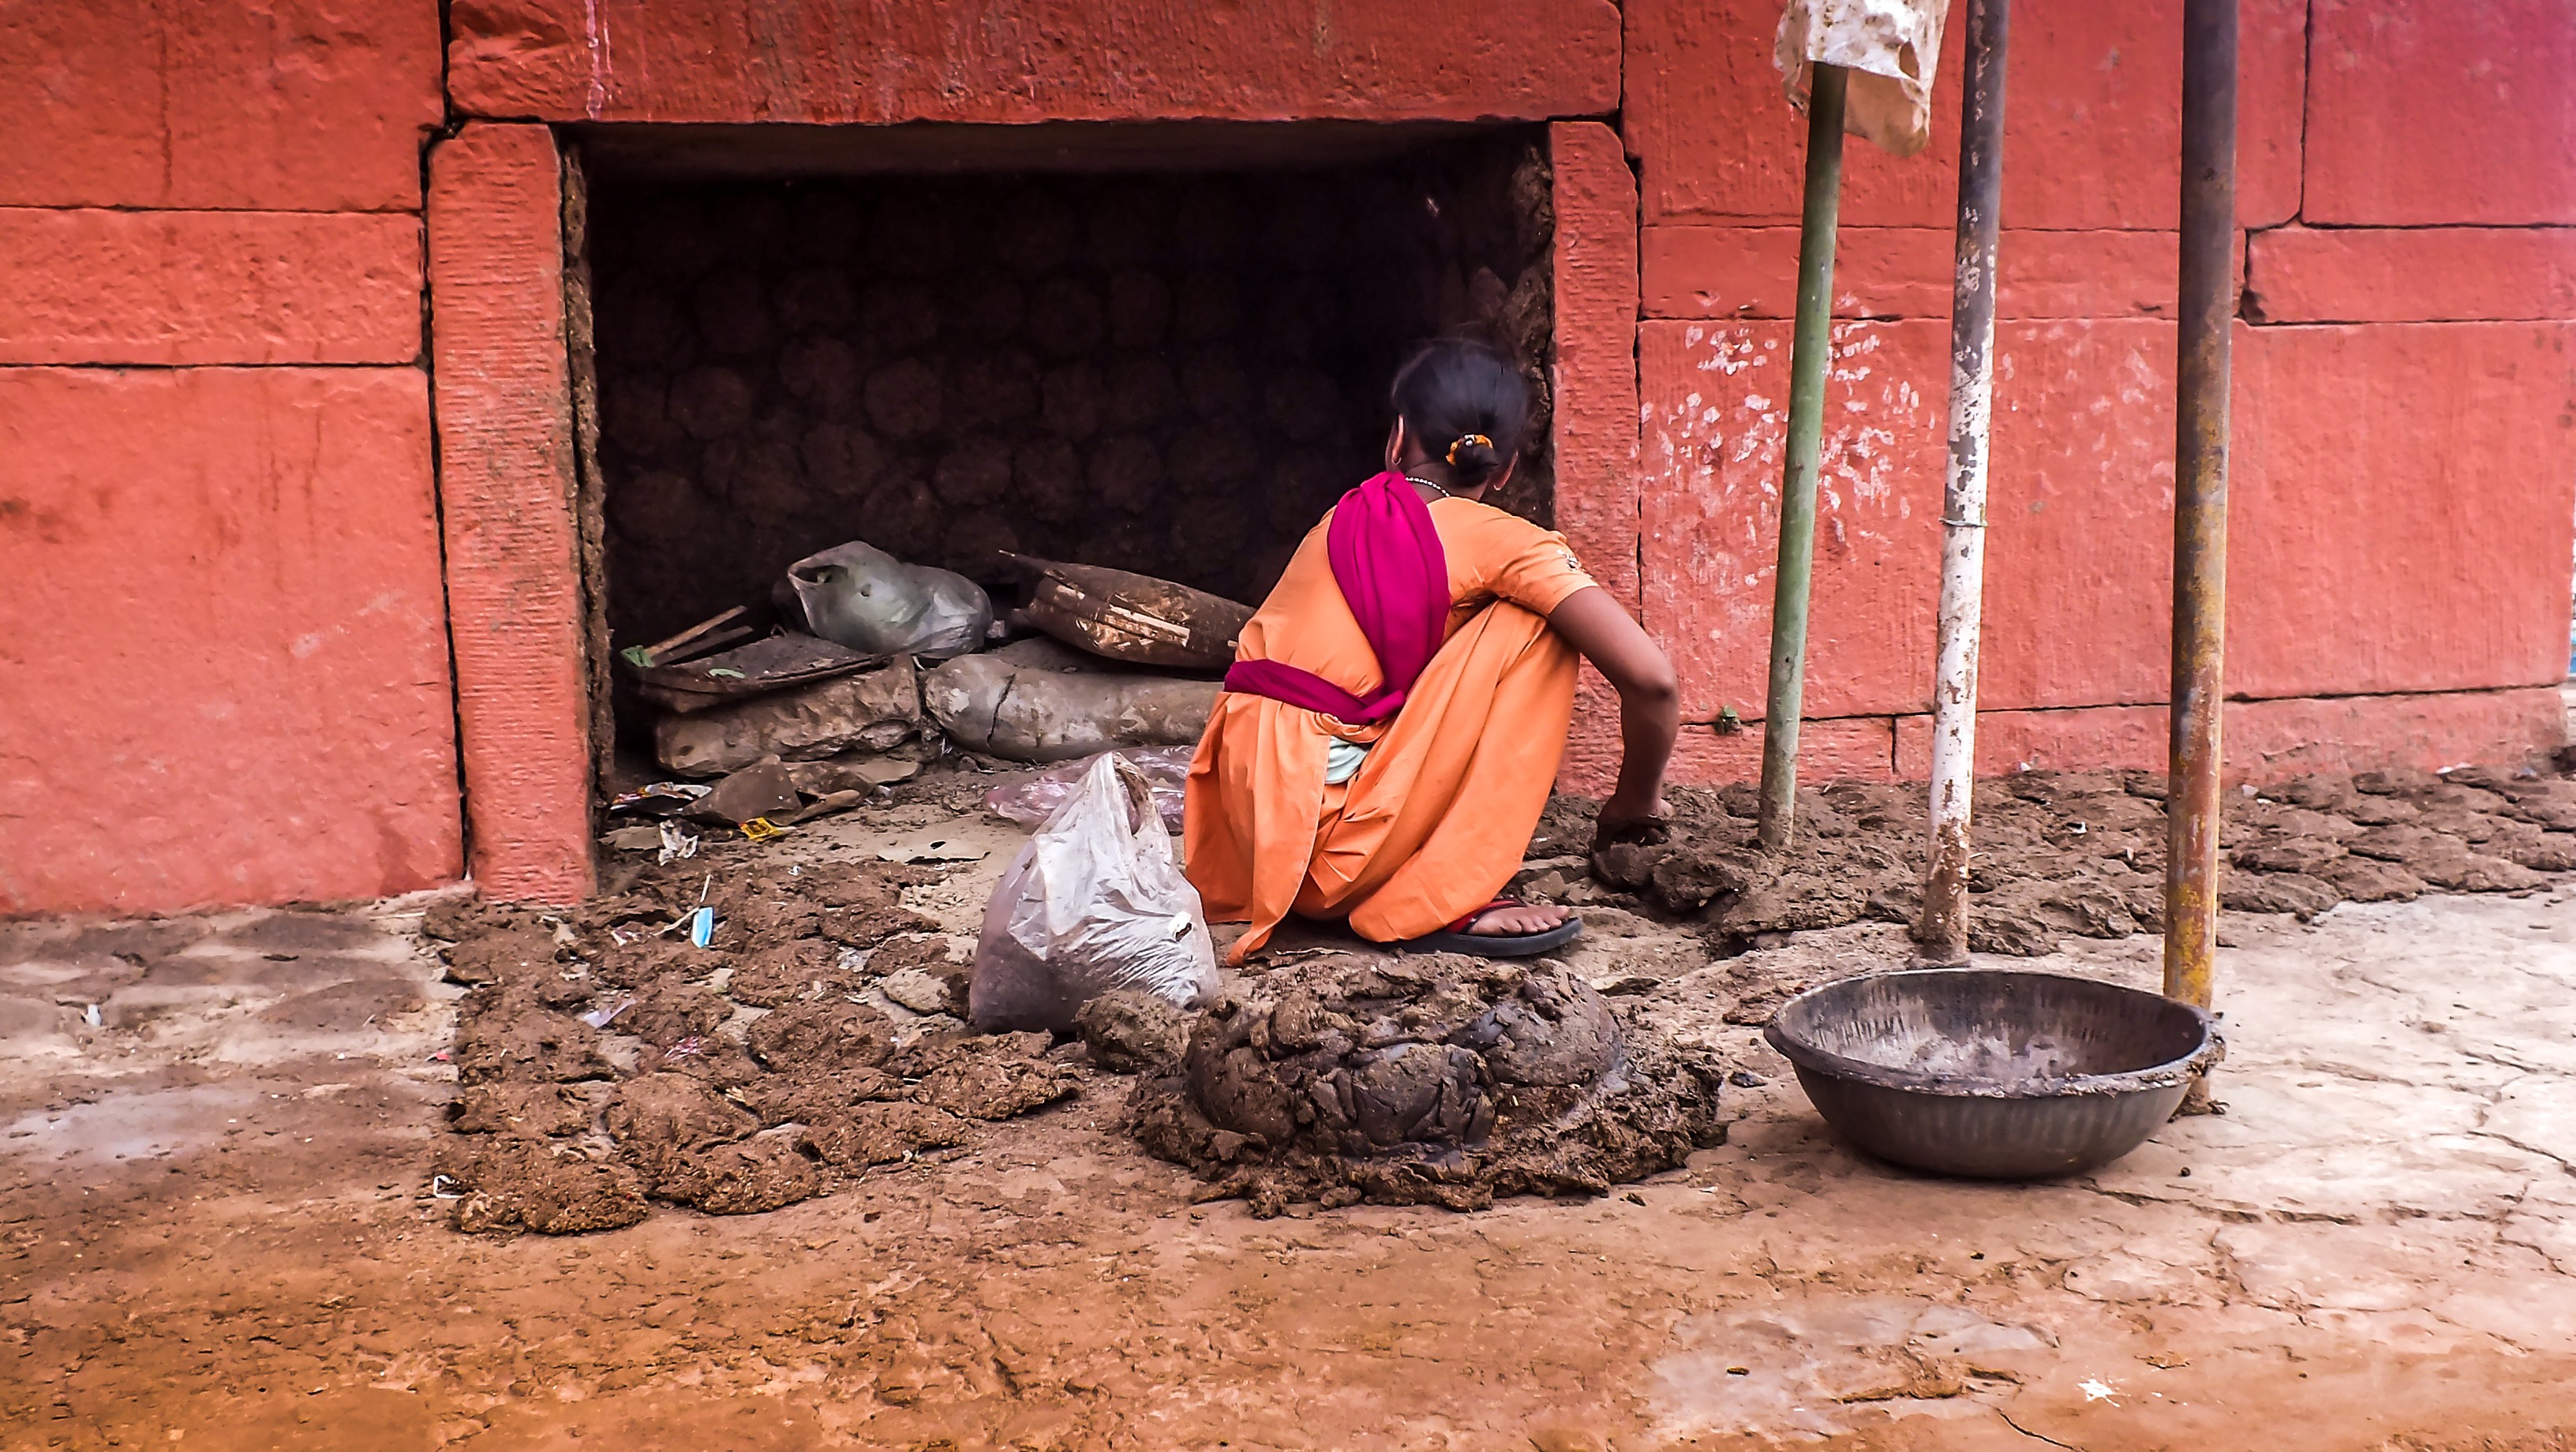
girl, street, city, travel, red, journey, color, soil, asia, sightseeing, tourism, brick, temple, image, india, hindu, varanasi, puri, sapta